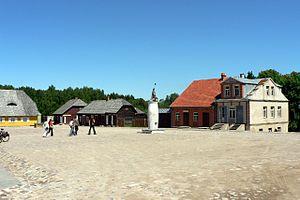
Rumšiškės est une ville de Lituanie située à 20 kilomètres à l'est de Kaunas. Sa population est de 1 651 habitants en 2011.